Buildings and sites of Salt Lake City

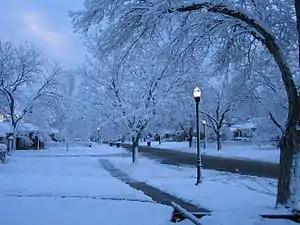
Rose Park during the winter

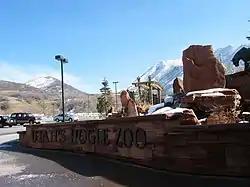
Hogle Zoo

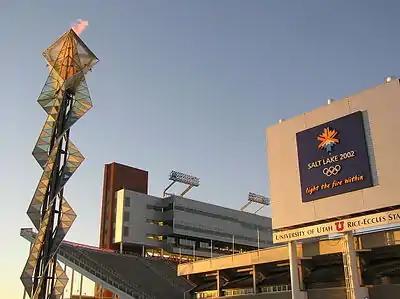
Salt Lake 2002 Olympic Cauldron Park

Religious, particularly LDS buildings, are prominent in Salt Lake City.